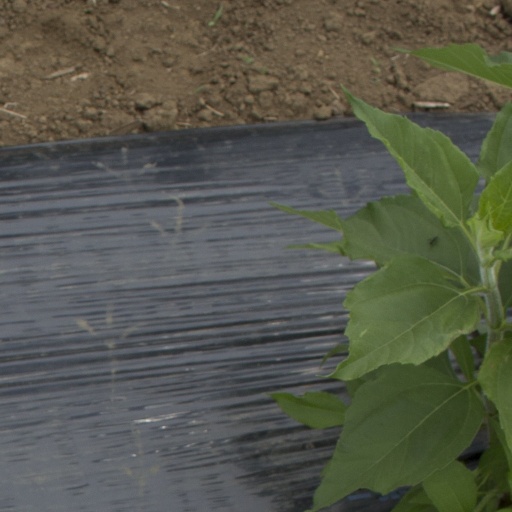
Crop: Jerusalem artichoke